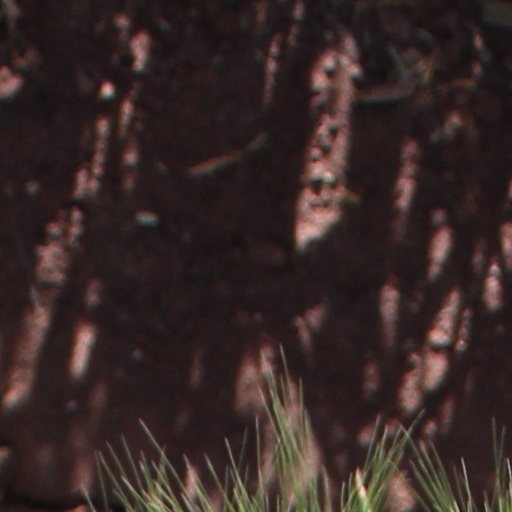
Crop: wheat